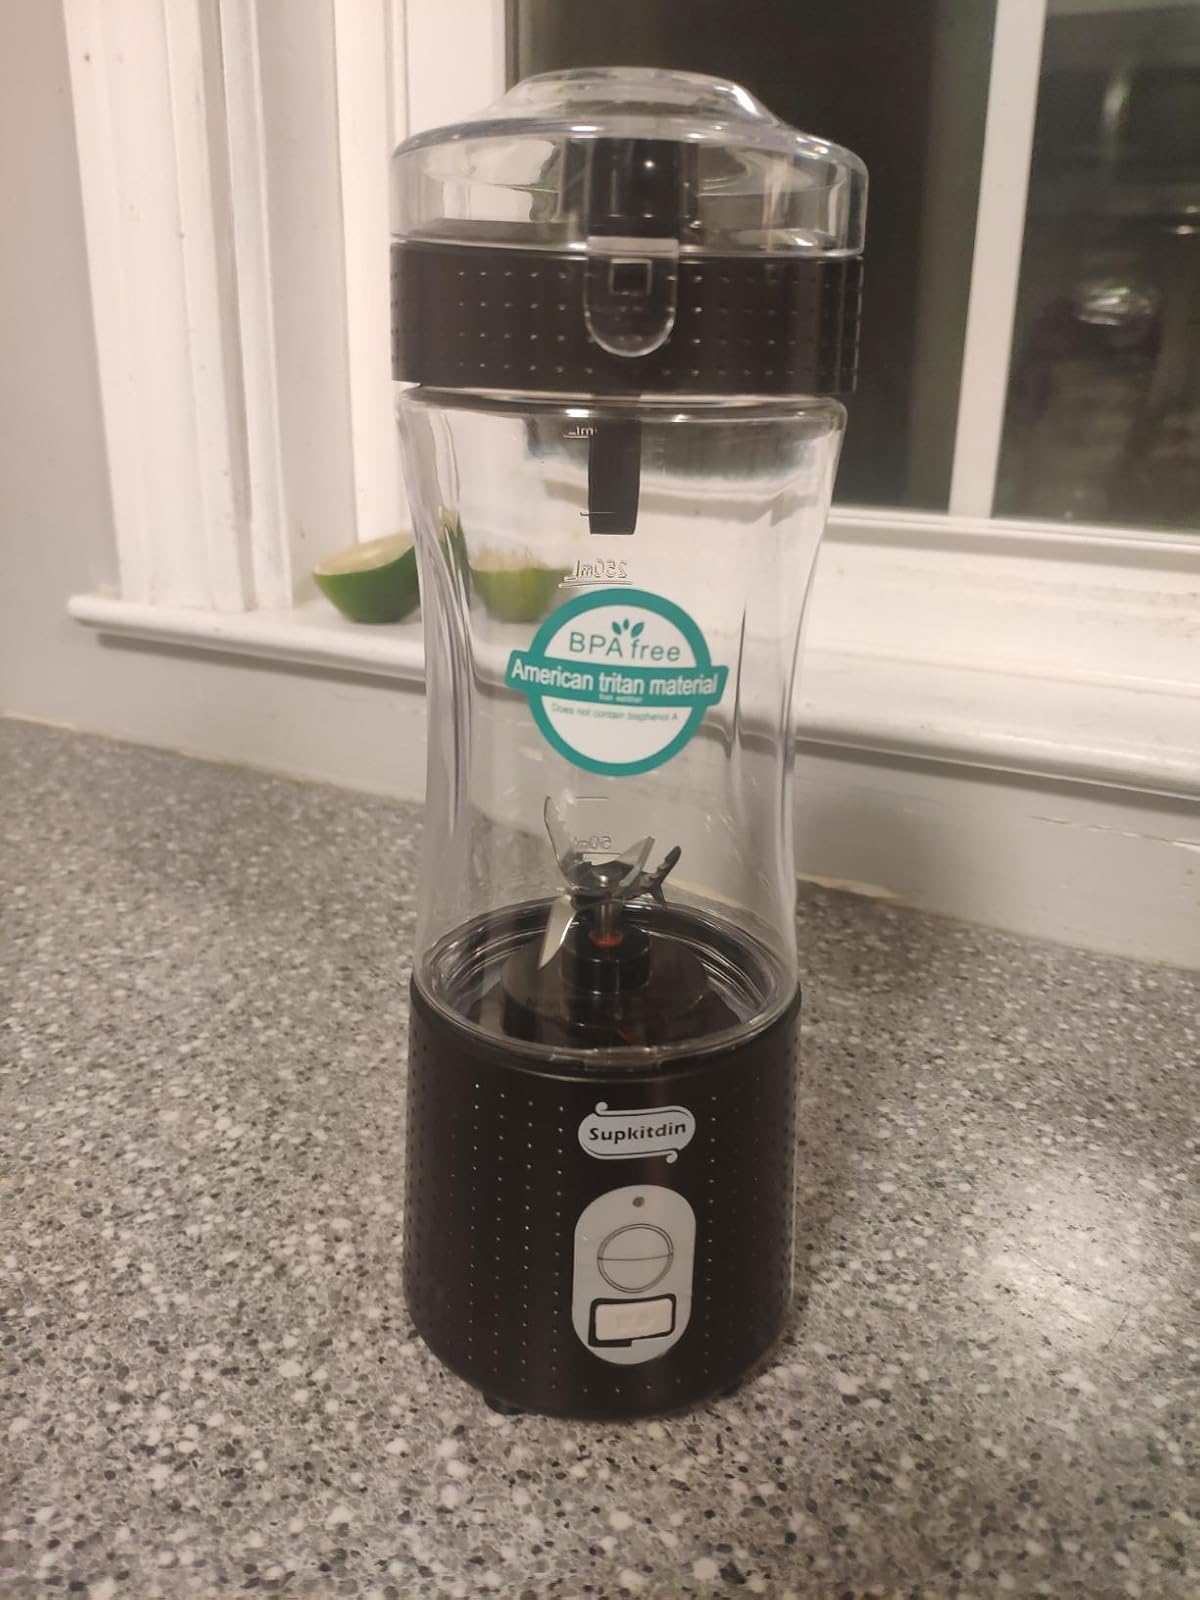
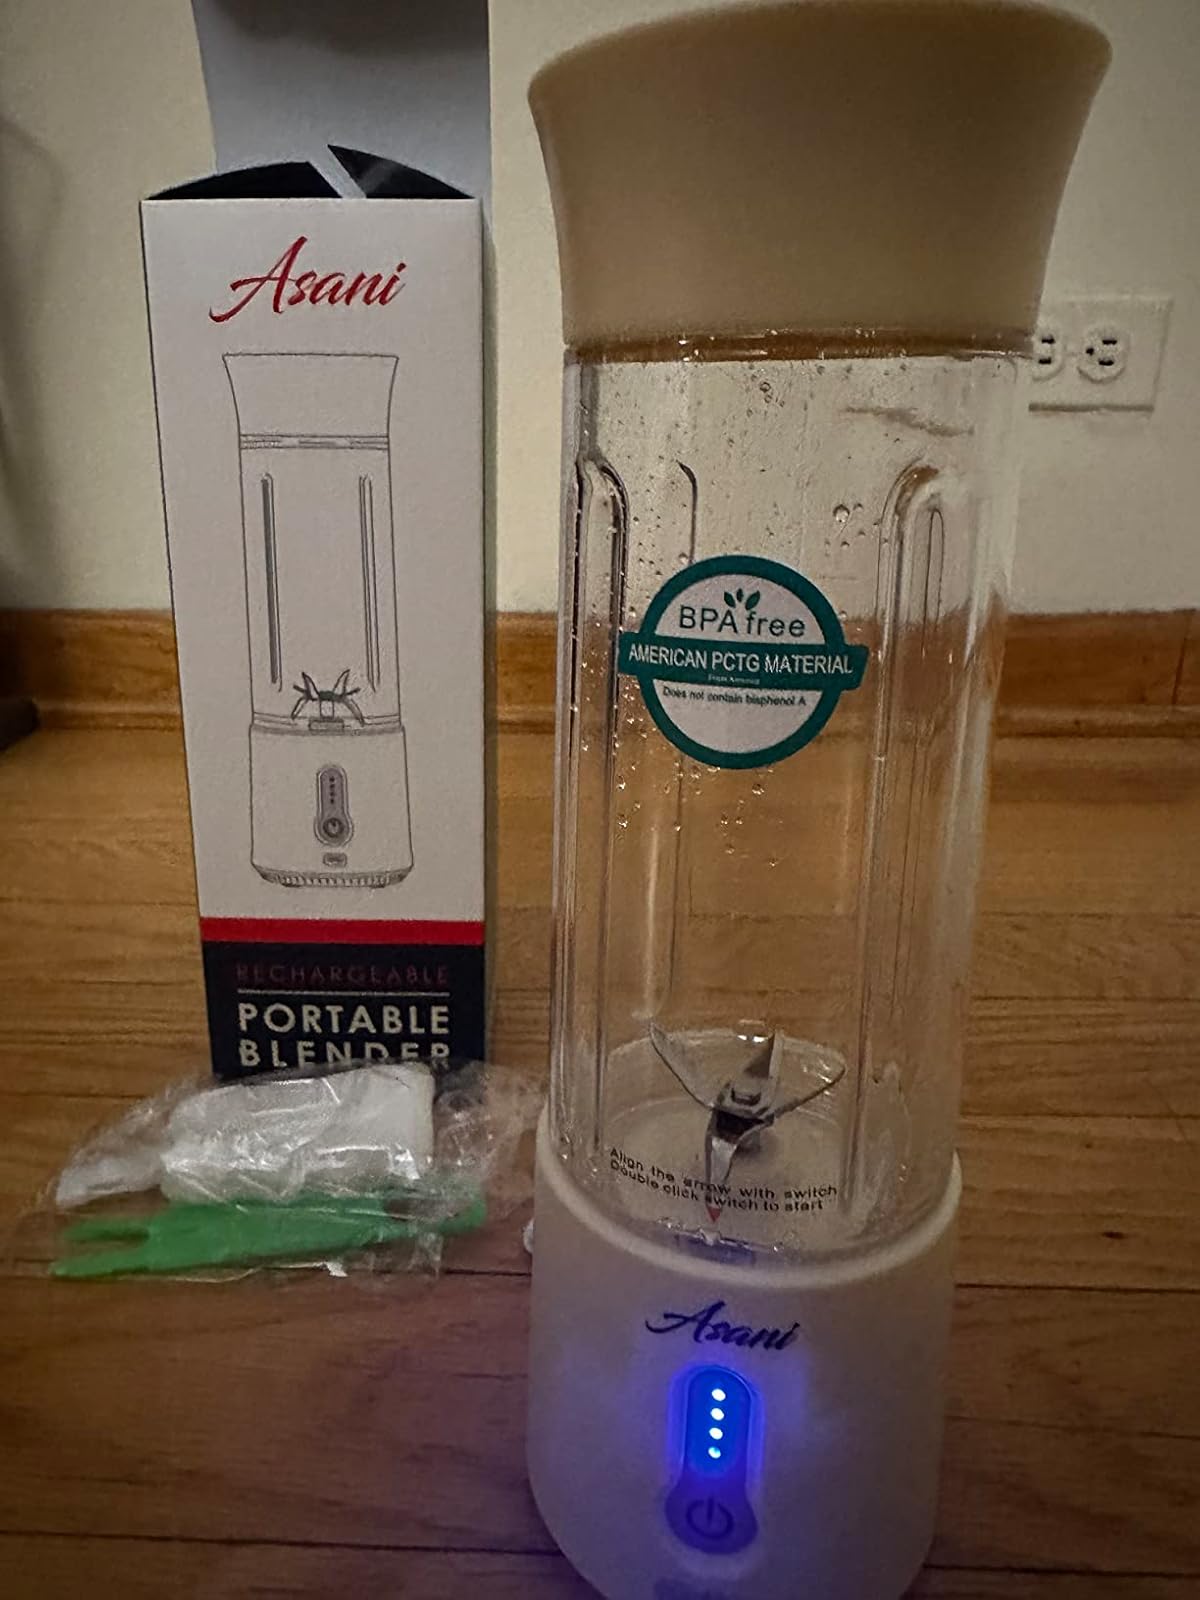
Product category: items_blender
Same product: no